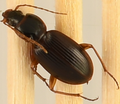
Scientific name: Synuchus impunctatus
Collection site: University of Notre Dame Environmental Research Center NEON (UNDE), plot UNDE_012